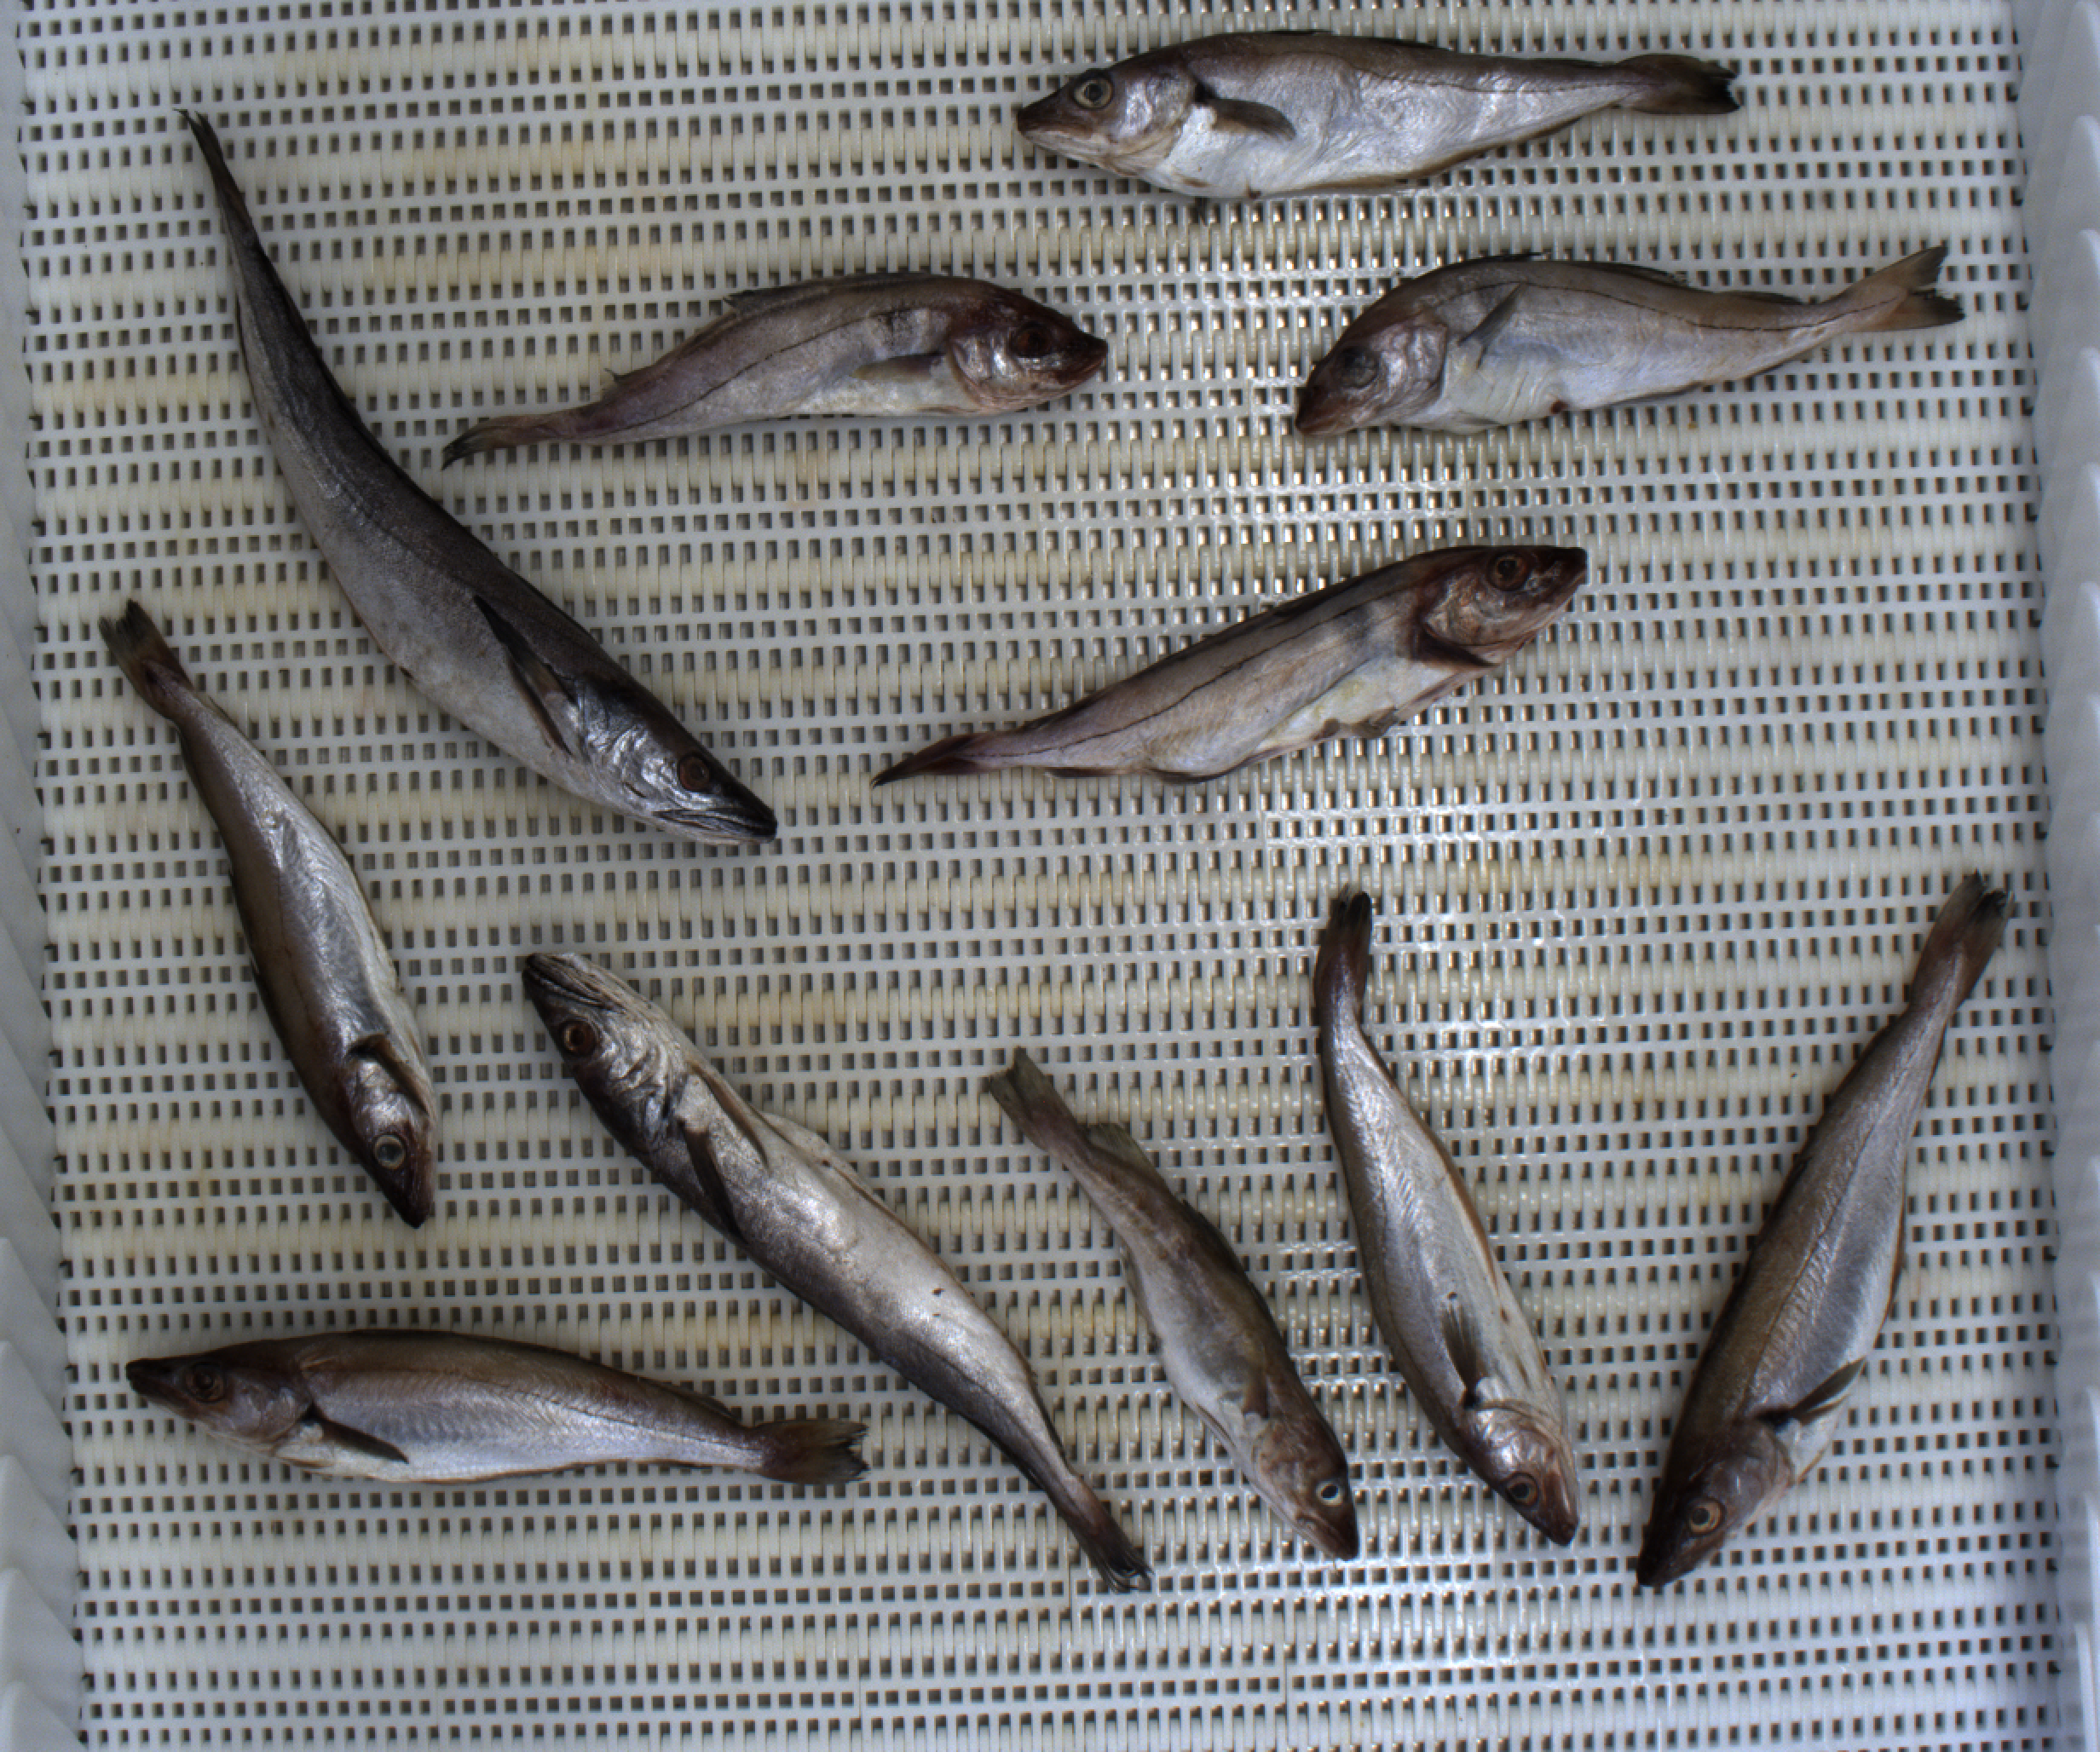
Total fish: 11
Cod: 1
Haddock: 3
Whiting: 5
Hake: 2
Horse mackerel: 0
Saithe: 0
Other: 0